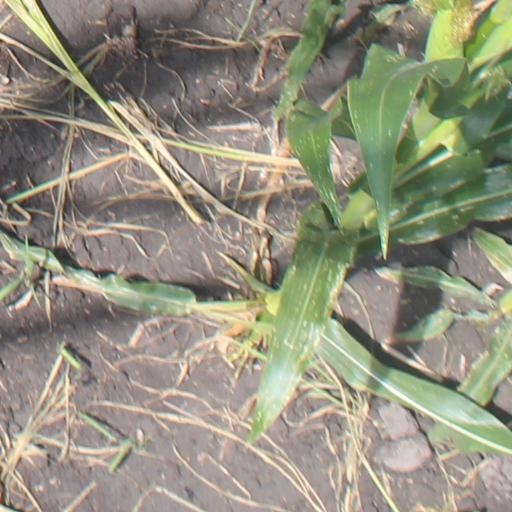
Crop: maize; corn